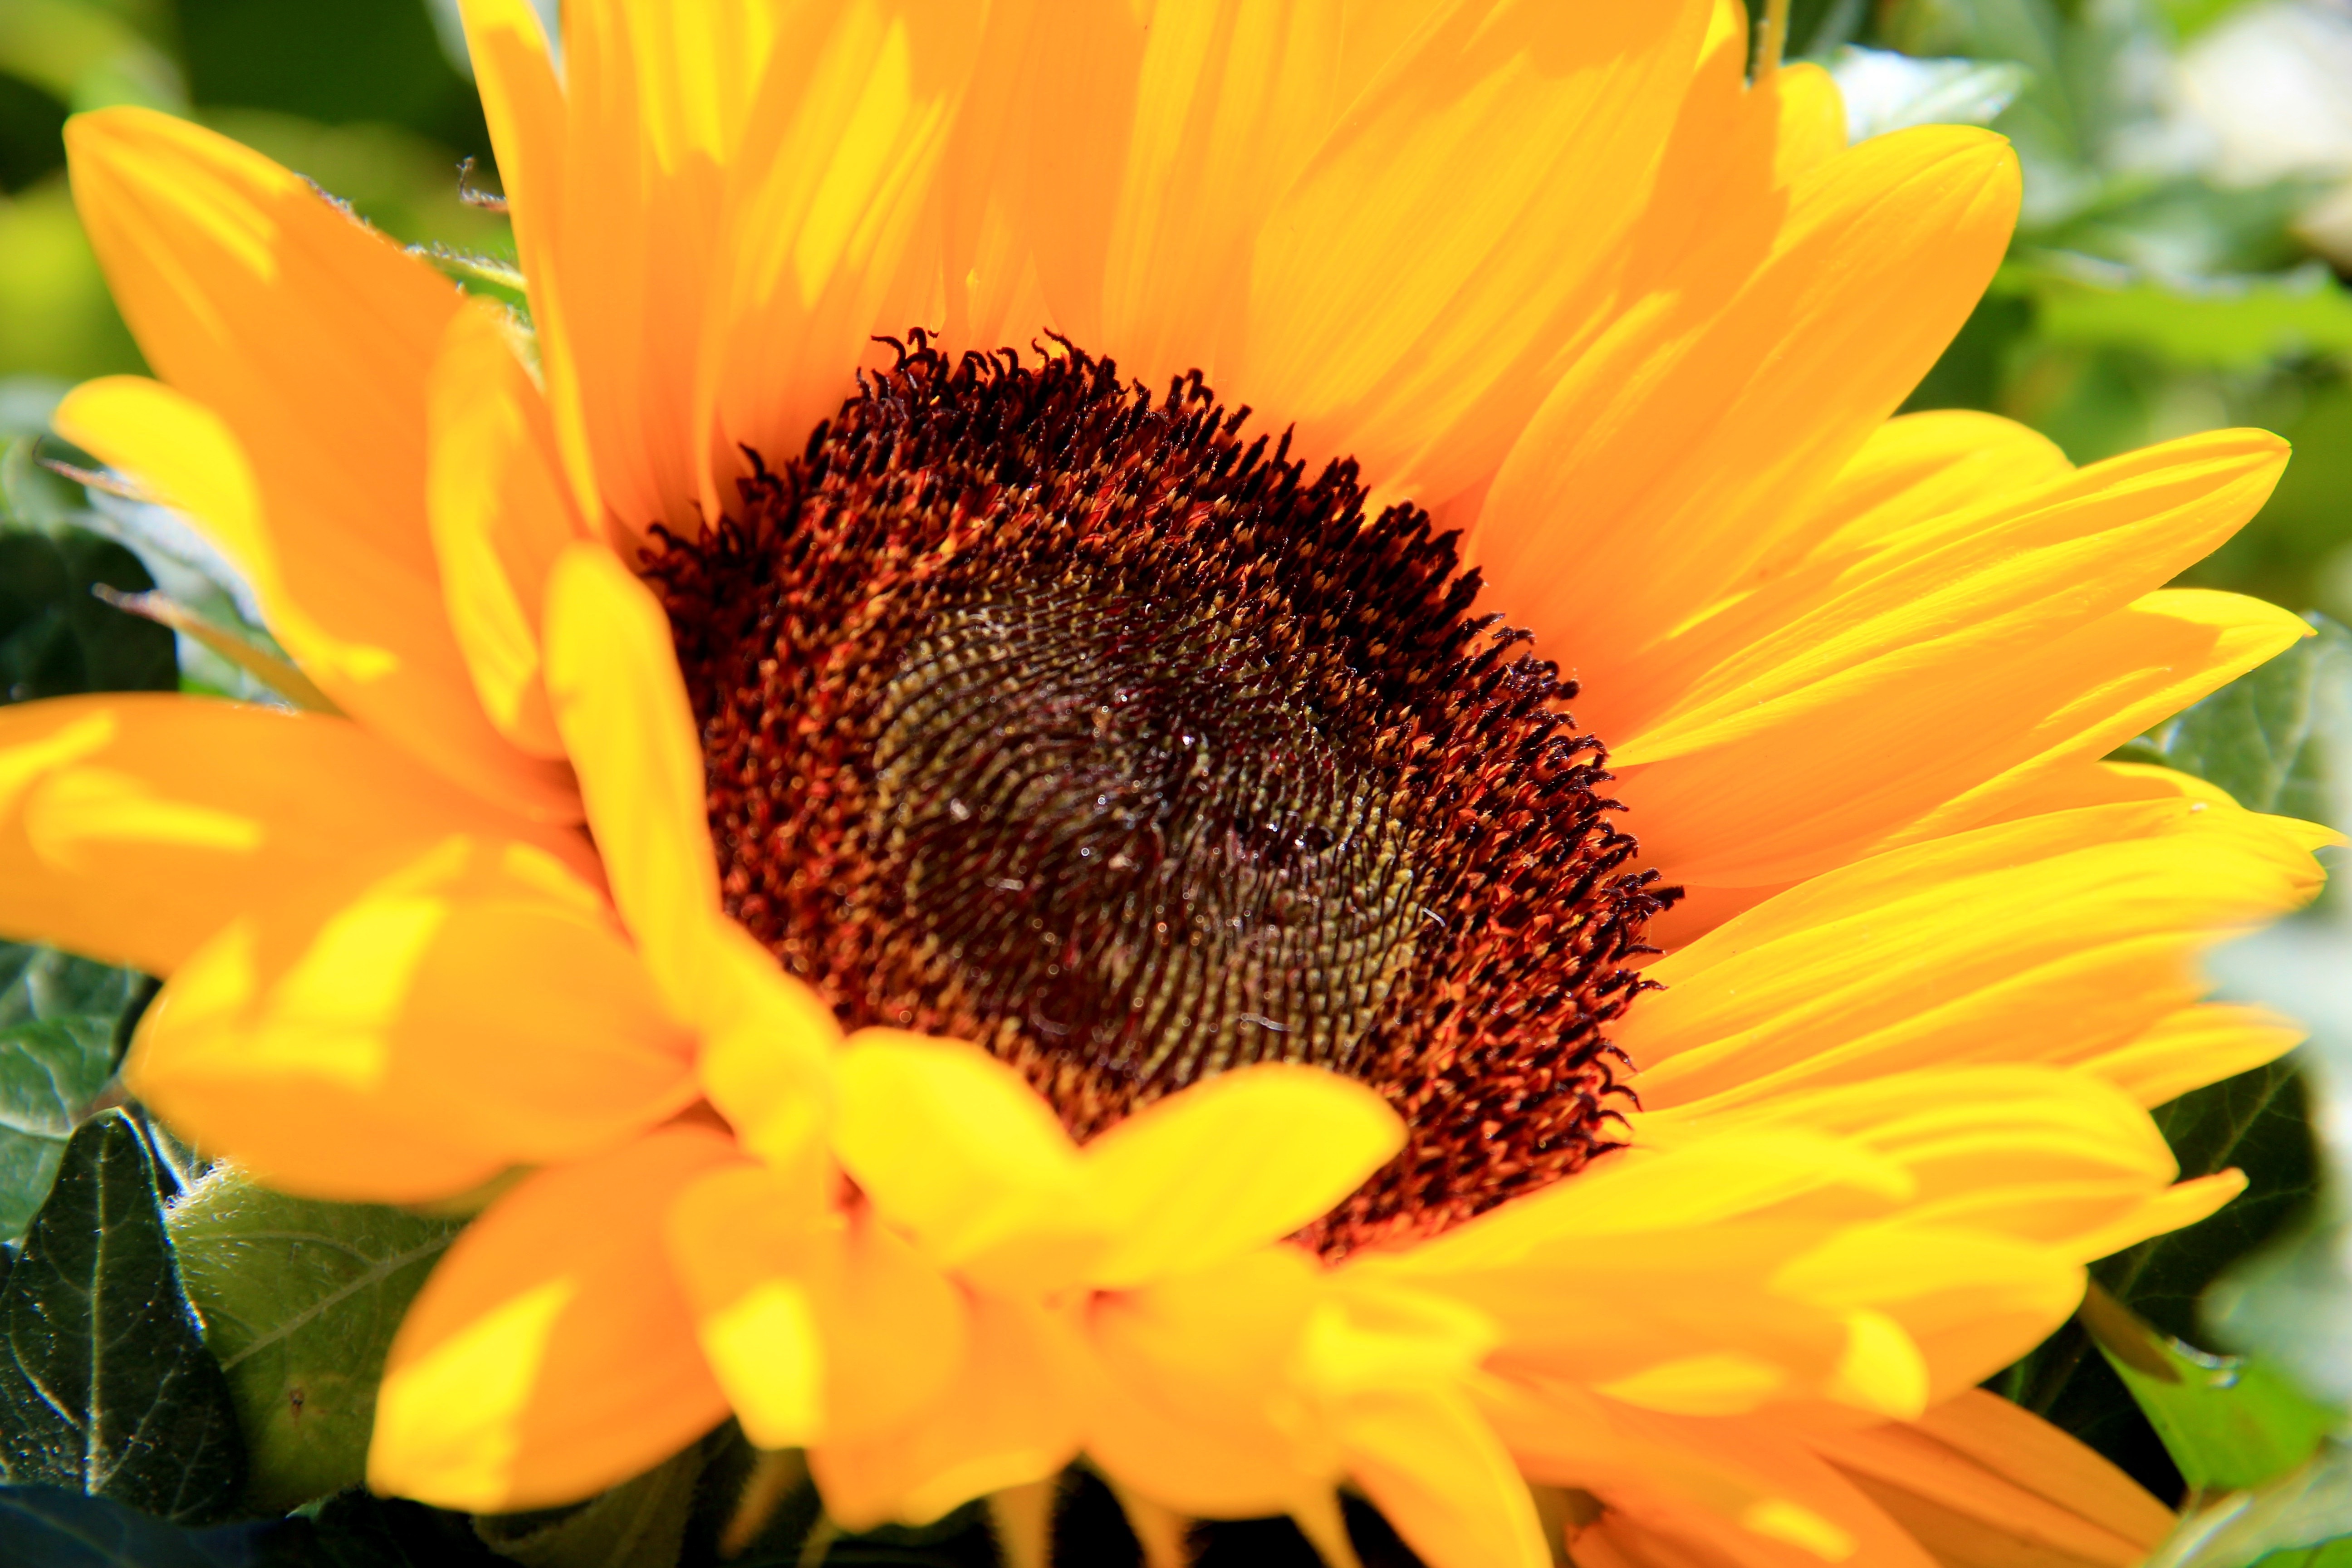
blossom, plant, flower, petal, bloom, summer, yellow, garden, flora, sunflower, sun flower, vegetarian food, nectar, macro photography, flowering plant, daisy family, sunflower seed, annual plant, land plant